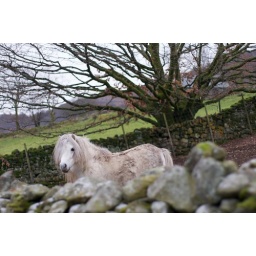
Shaggy white horse over a wall